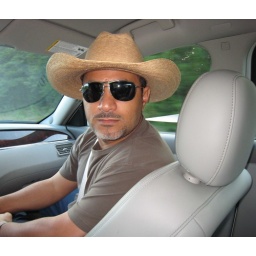
Having fun in the car on the way home from camping